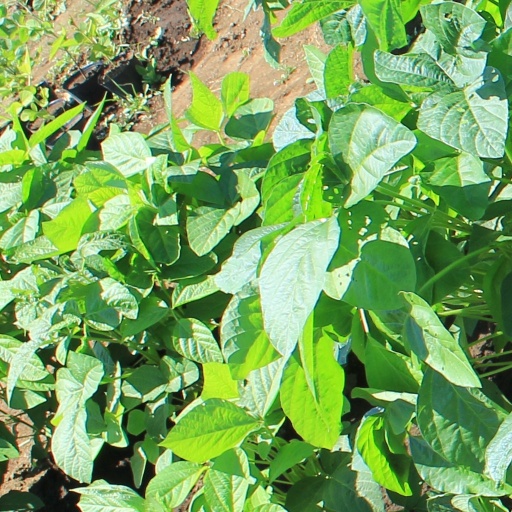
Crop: soybean